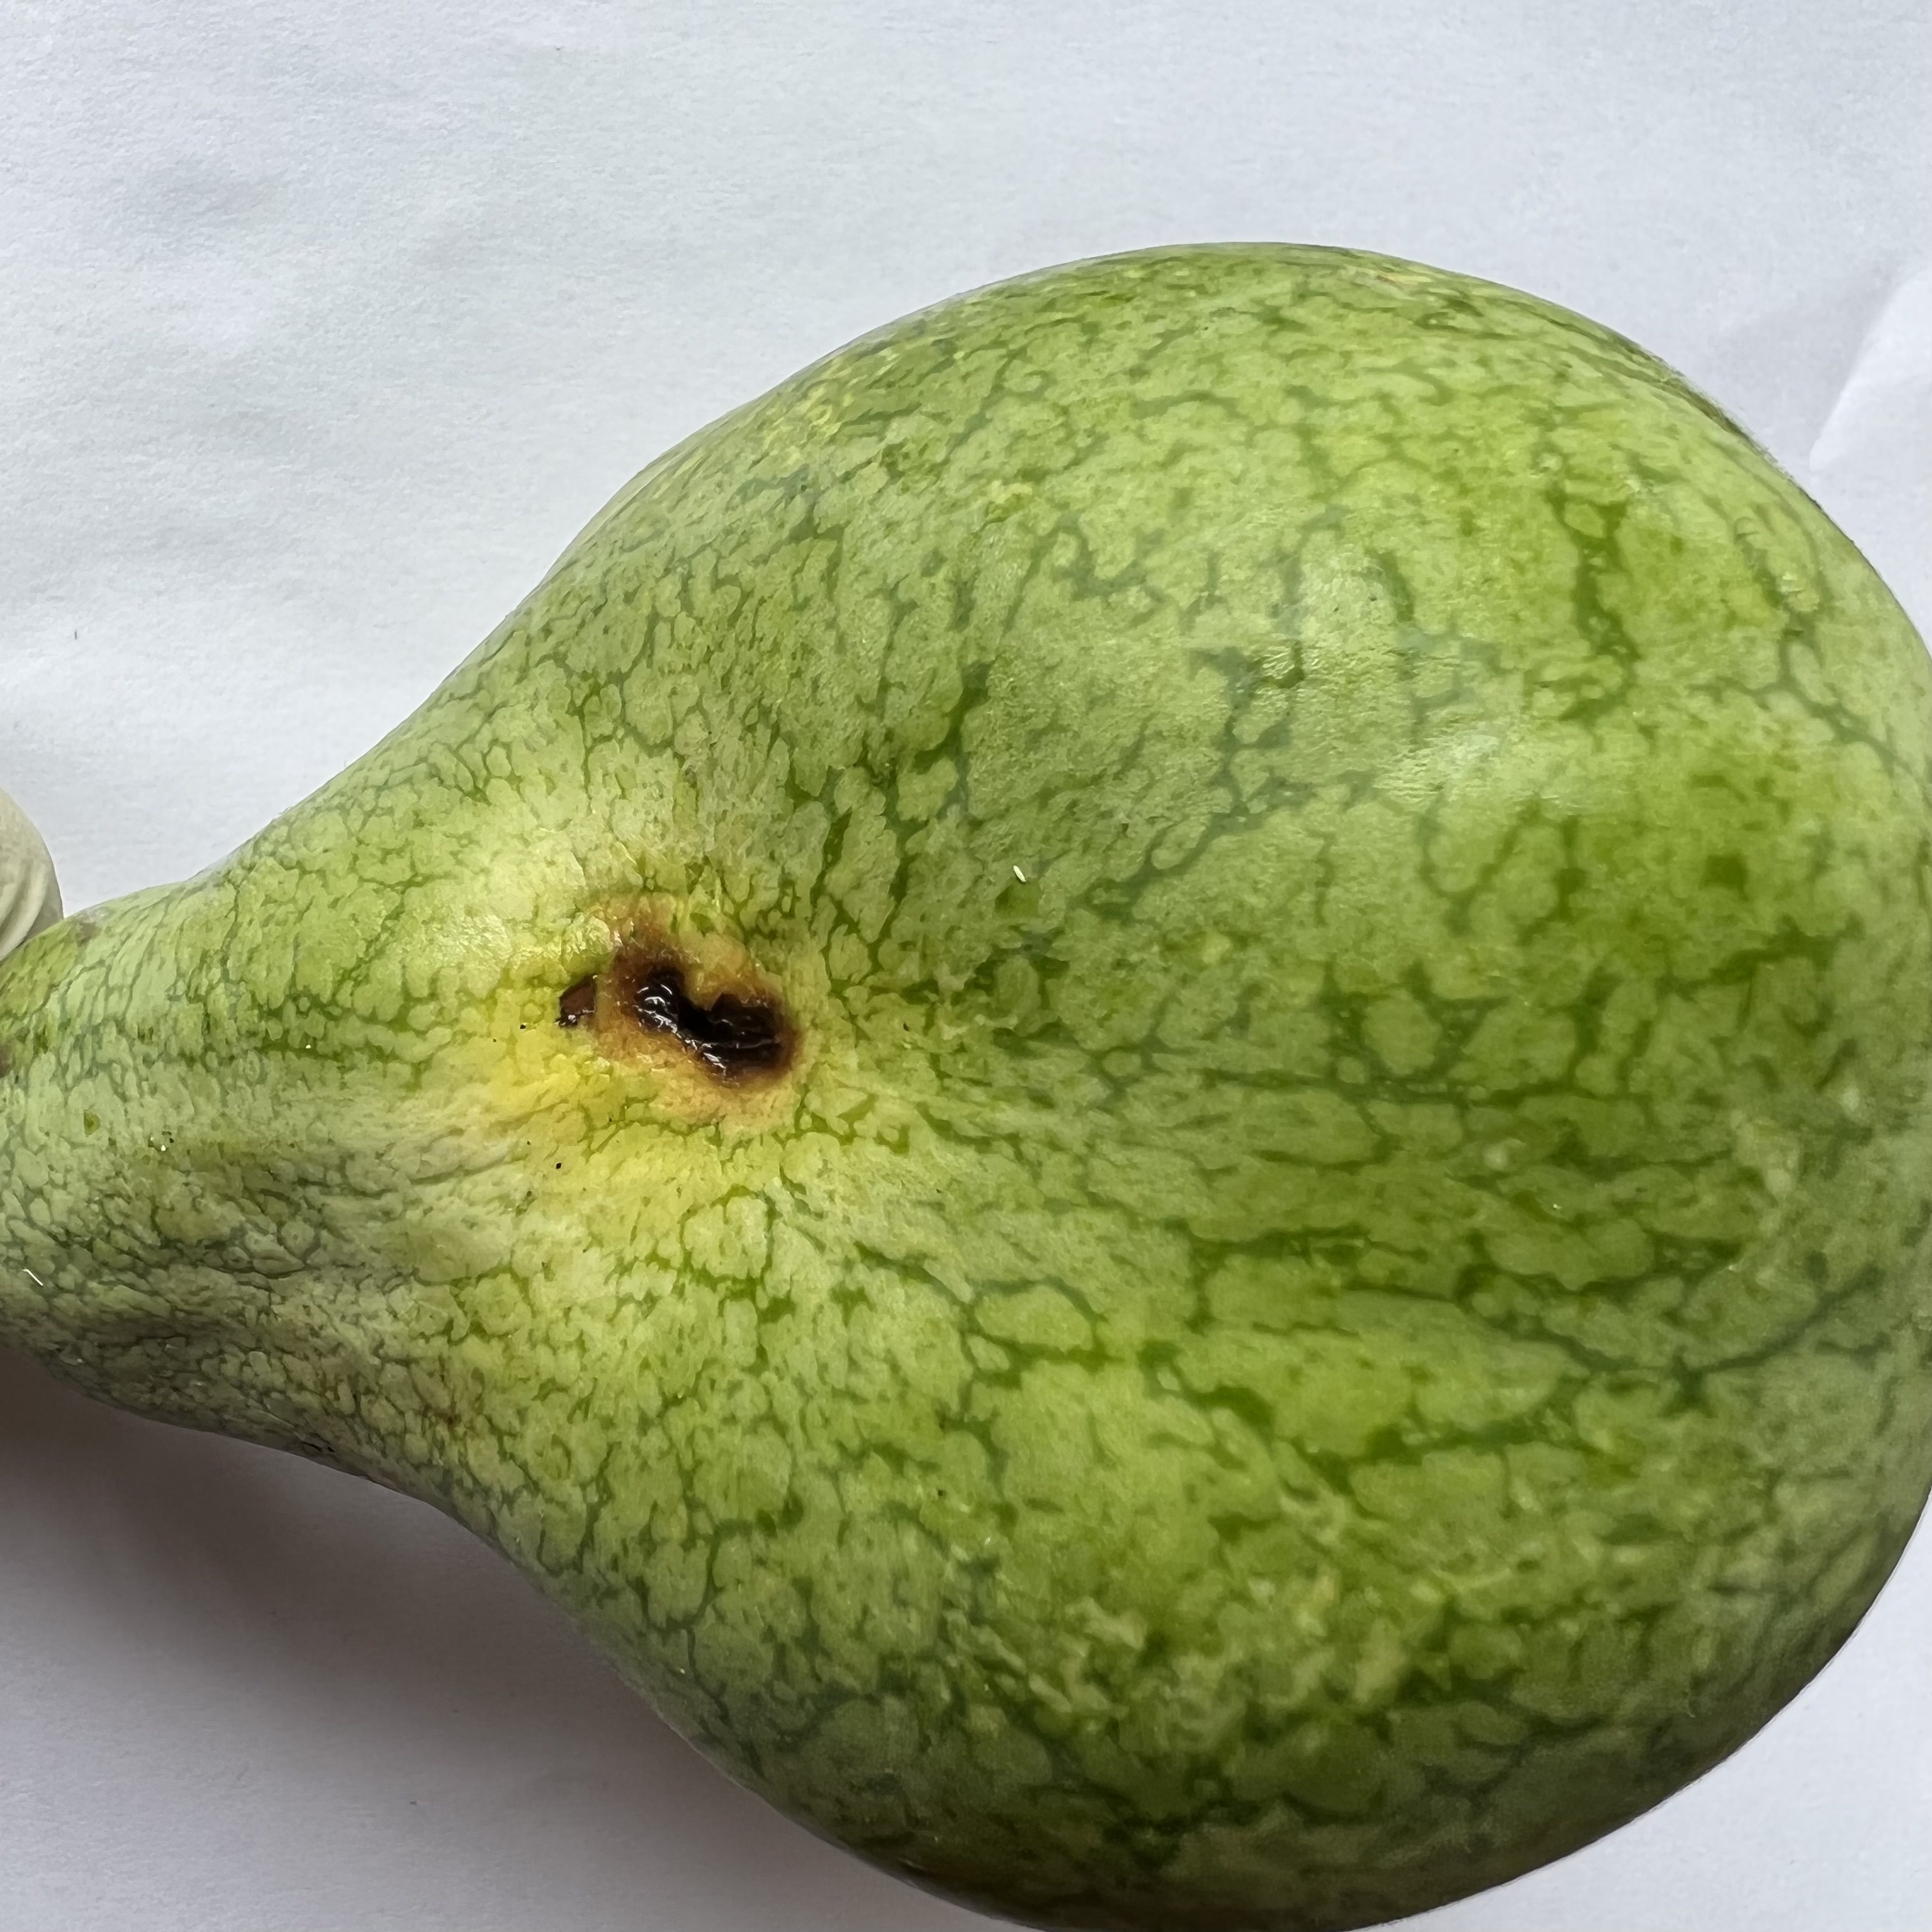
Label: Anthracnose